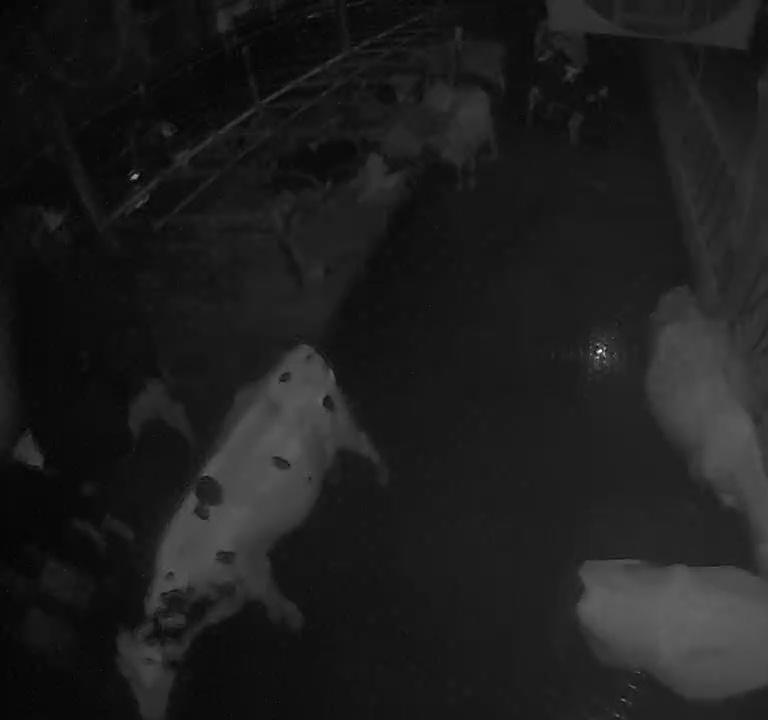
Number of cows: 7